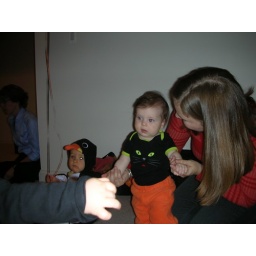
underneath the chicken jacket... its a cat